George Floyd protests in Minneapolis–Saint Paul

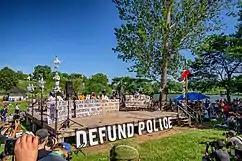
A "defund police" event at Powderhorn Park, June 7, 2020

In Saint Paul, which had been spared from widespread property destruction on the prior night, 170 businesses were damaged or looted and dozens of fires were started on May 28. The largest fires burned at a liquor store and other shops near Allianz Field soccer stadium at Snelling and University avenues; no major injuries were reported in those fires. Lloyd's Pharmacy on Snelling Avenue, which had a presence in the area since 1918, was looted over several hours and then set on fire, which burnt the building to the ground. Two shopping centers in Saint Paul near University Avenue, the Sun Ray Shopping Center and Midway Shopping Center, were extensively looted. At the Midway Shopping Center, rioters torched the Foot Locker store, and fires spread to the adjacent GameStop and Great Clips stores. Rioters also set a fire inside Gordon Parks High School and set fire to a Goodwill and several other storefronts in the Hamline-Midway neighborhood. Several of those who were setting fires in Saint Paul that day had were residents of suburban cities or other cities outside the metropolitan area who travelled into the city to participate in the unrest.